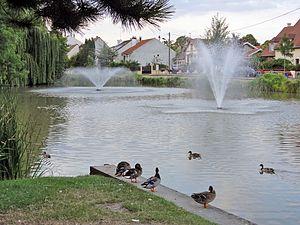
Le lac du Thillay, Val-d'Oise, France.
Le Thillay est une commune française située dans le département du Val-d'Oise en région Île-de-France.